Pall Mall, London

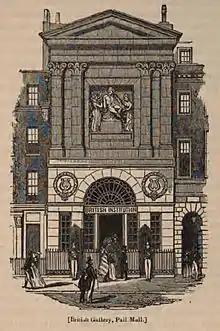
George Dance the Younger's Shakespeare Gallery at 52 Pall Mall was built in 1788 and demolished 1868–1869. It is shown in 1851 after its purchase by the British Institution.

The Crown kept the freehold of the land south of the street except for No. 79, which was granted to Nell Gwyn's trustees in 1676 or 1677 by Charles II. The buildings constructed on the south side of Pall Mall in subsequent years were grander than those on the north owing to stricter design and building standards imposed by the crown commissioners. When the main road was relocated further north, some houses suddenly had their backs facing the main road, losing available land for gardening. In 1664, residents filed a petition to turn the old road into gardens, which was successful. The trustees of the Earl of St Albans received a sixty-year lease on most of this from April 1665 so that trustees could issue sub-leases to their tenants.